David Ross (baseball)

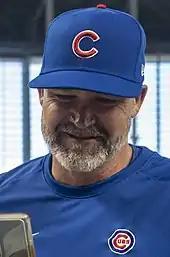
Ross with the Cubs in 2023

The Atlanta Braves signed Ross to a two-year, $3 million deal on December 5, 2008.